Mass media in Turkey

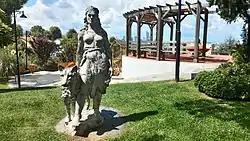
Statue of Türkan Şoray. She is known as "Sultan" of the Cinema of Turkey.

Newspapers with oppositional editorial line against the government corresponds to 65% of daily newspapers in circulation while pro-government newspapers's share is 25%.